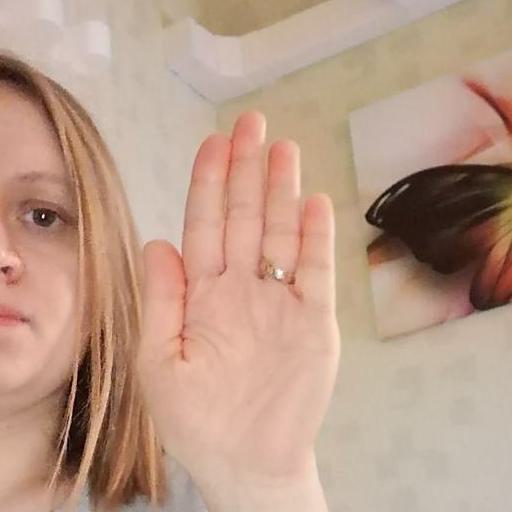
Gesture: stop